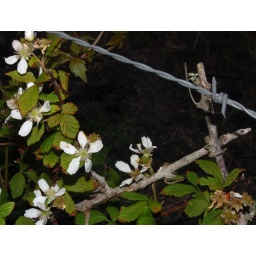
Wild black berries blooming along the fence line at Wolfe Airpark in Manvel, TX.